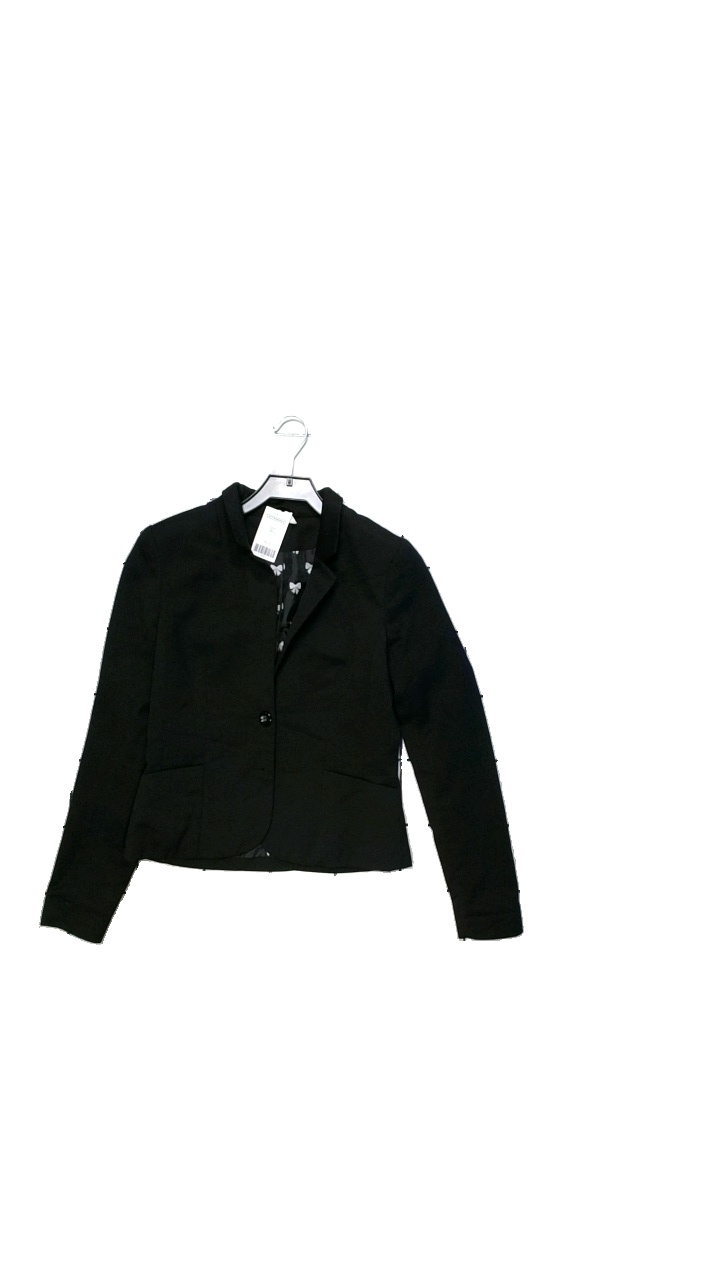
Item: Blazer (Ladies)
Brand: H&m
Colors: Black
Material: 66% polyester, 32% viscose, 2% elastane
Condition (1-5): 5
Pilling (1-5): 5
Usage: Reuse
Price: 50-100